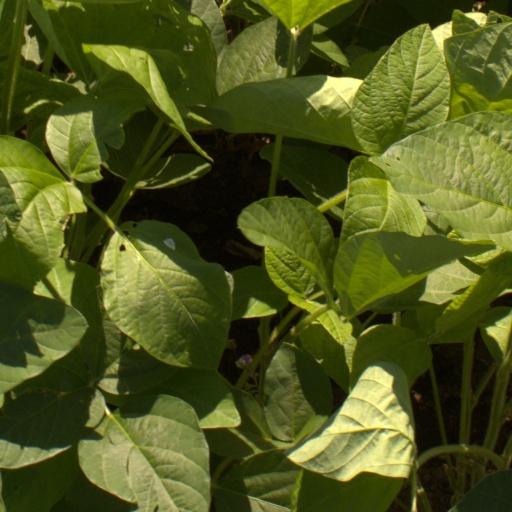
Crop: soybean